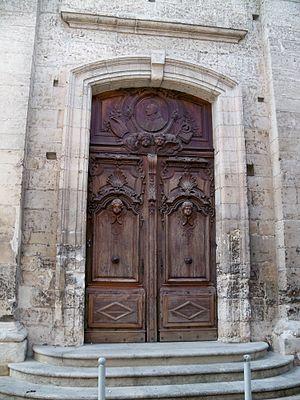
Chapelle Saint-Benoît de Cavaillonélévation (Inscrit) This building is indexed in the Base Mérimée, a database of architectural heritage maintained by the French Ministry of Culture,
La Chapelle Saint-Benoît est un édifice religieux, situé dans la commune de Cavaillon, dans le département français de Vaucluse.